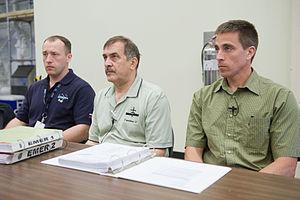
Soyouz TMA-08M est une mission spatiale dont le lancement a eu lieu le 28 mars 2013 à 20 h 43 min 20 s UTC depuis le Cosmodrome de Baikonour. Elle transporte trois membres de l'Expédition 35 vers la station spatiale internationale. Il s'agit du 118ᵉ vol d'un vaisseau Soyouz depuis le premier en 1967.